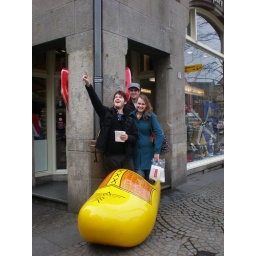
just chillen in some wooden shoe